Martha Wertheimer

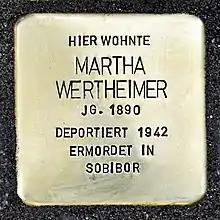
Stolperstein in memory of Martha Wertheimer in front of her house at Unter den Kastanien 1 in Sachsenhausen, "from which Martha and Lydia were evicted in 1935 in favor of Aryan tenants."

After Lydia's passport was revoked, Martha decided to remain in Germany with her. She became more involved in religious life and took on functions that were otherwise reserved for rabbis. After interrogations and temporary arrests, the sisters made another attempt to emigrate in 1940, but there were no more countries open to them. Despite a serious leg injury from a bomb that exploded near her apartment, Martha continued to take on educational tasks and founded an apprentice workshop for Jews"."